Fabian Monge

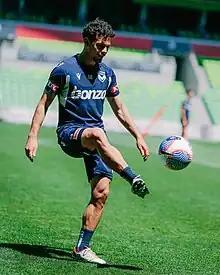
Fabian Monge training for Melbourne Victory, December 2023

Fabian Andres Monge (born 12 July 2001) is an Australian professional soccer player who plays as a central midfielder for Melbourne Victory in the A-League.